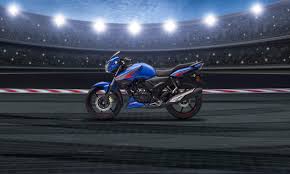
Vehicle type: Motorcycles